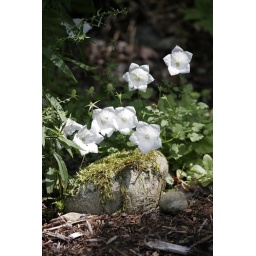
White bell flowers and a mossy rock in the upper garden.